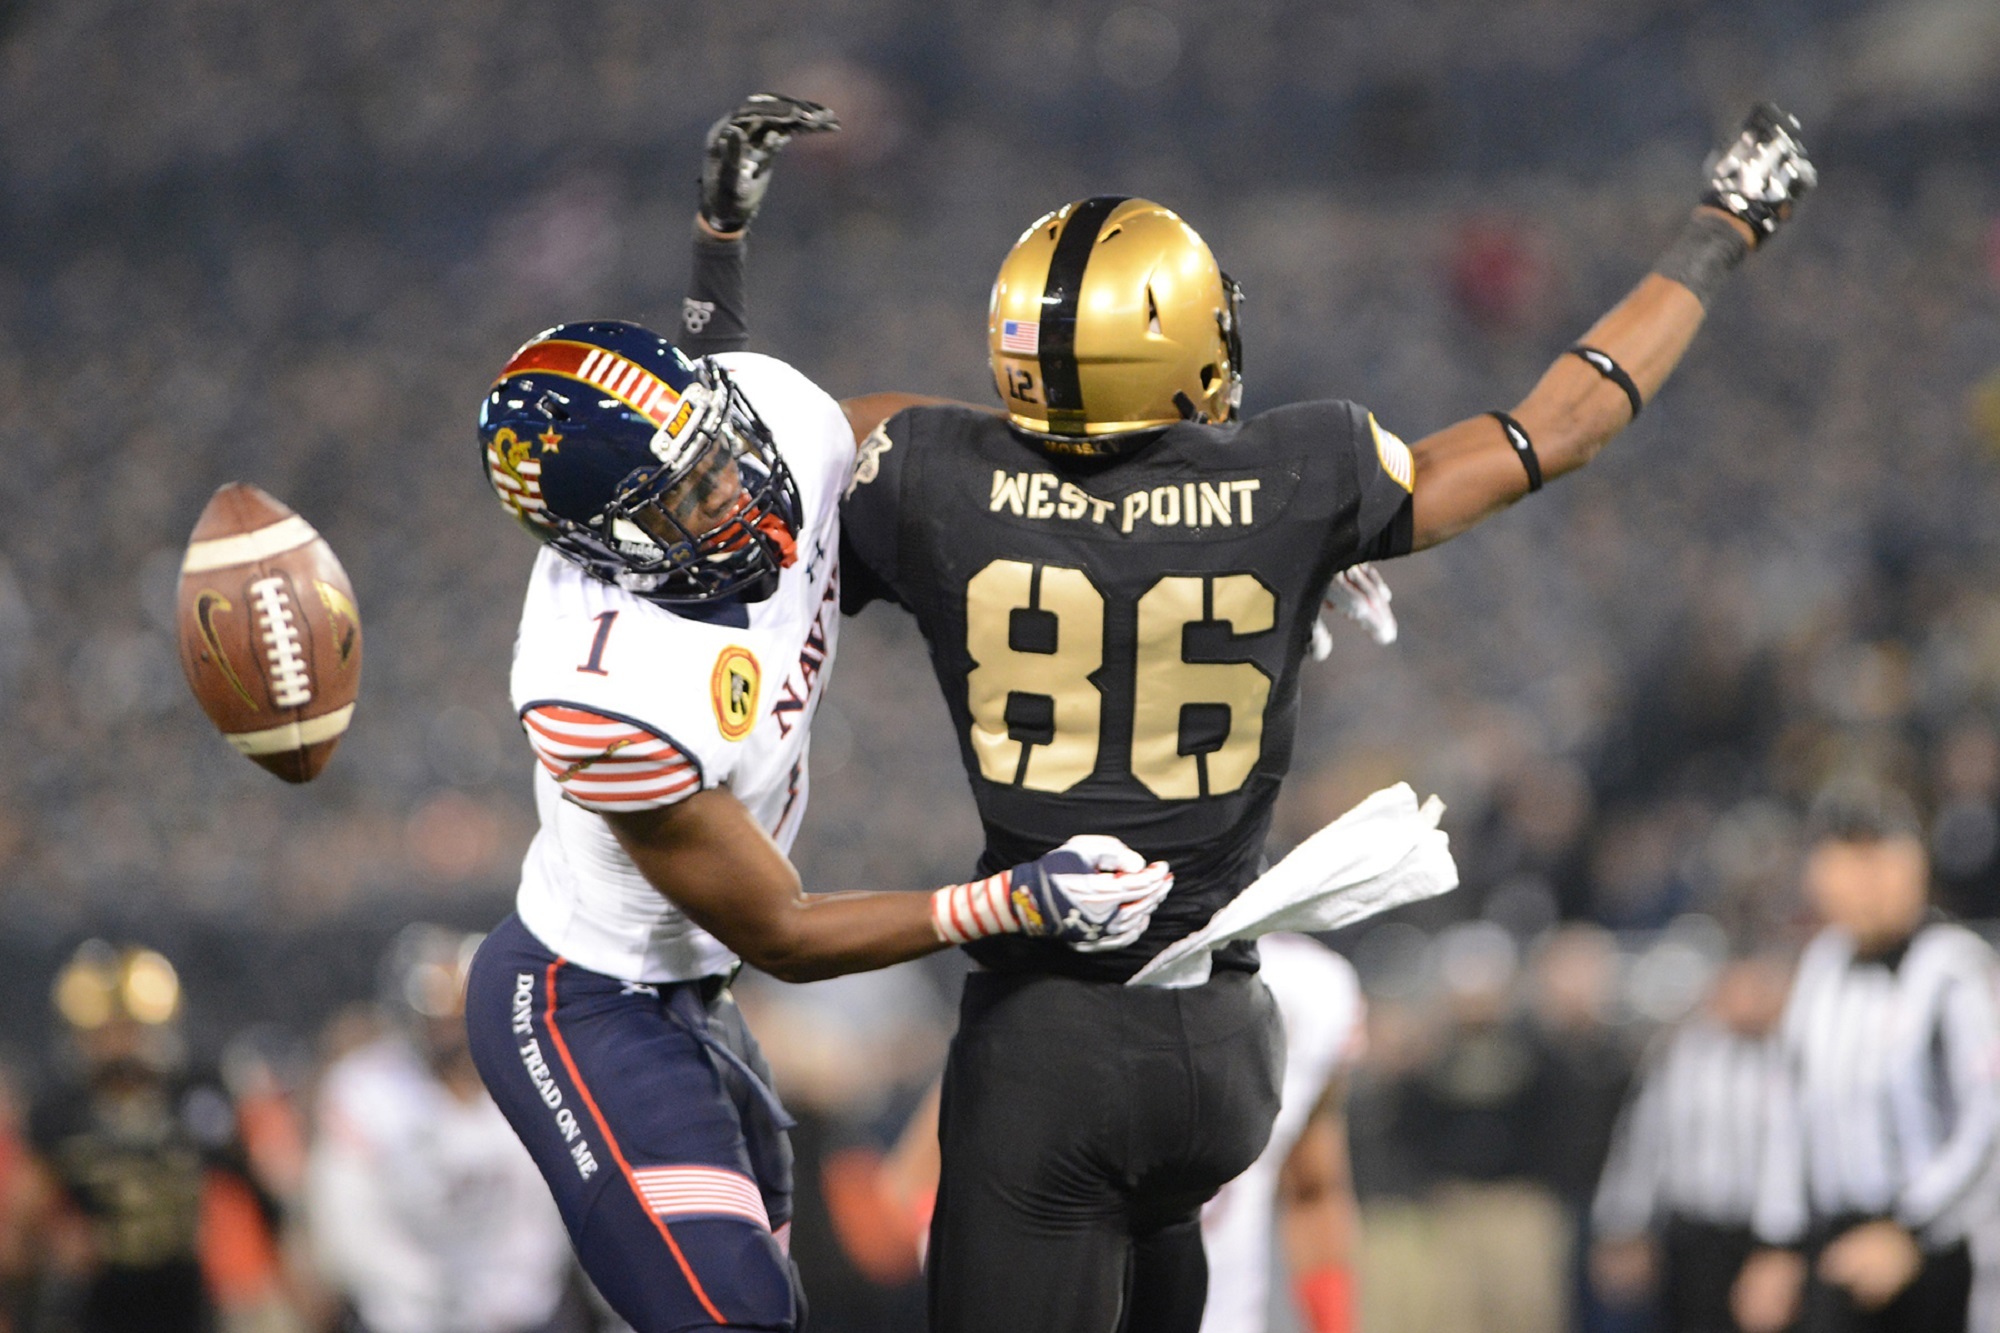
sport, game, soccer, player, competition, men, team, american football, sports, helmet, ball, players, college, athletes, pass, defense, touchdown, receiver, incomplete, tackle, football player, canadian football, football equipment and supplies, gridiron football, protective equipment in gridiron football